Mike Witt

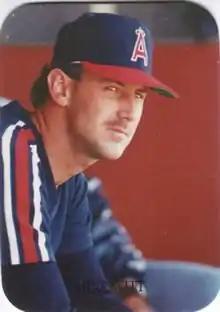
Witt with the Angels in 1987

Michael Atwater Witt (born July 20, 1960) is an American former professional baseball pitcher. He played 12 seasons in Major League Baseball between 1981 and 1993, and threw the 11th perfect game in MLB history in 1984.